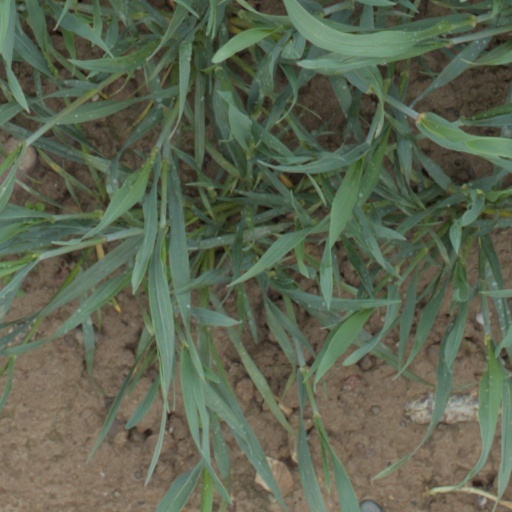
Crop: wheat